Three Military Garrisons

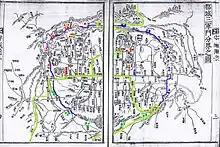
Illustration file to explain the Doseongsam-gun gate boundary map.

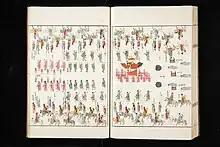
The Office of Royal Genealogy and the Bureau of Records of the Royal Genealogy During the Reign of King Yeongjo.

The defense responsibilities of Three Military Garrisons were as follows: The Training Dojang primarily defended the northern and parts of the western and central regions. The Geumwiyeong primarily defended the southern and parts of the western and central regions. The Eoyeongcheong primarily defended the eastern region and parts of the southern, central, and western regions.